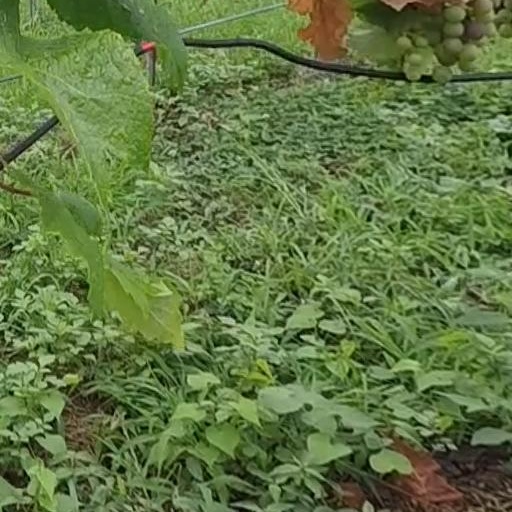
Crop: grape